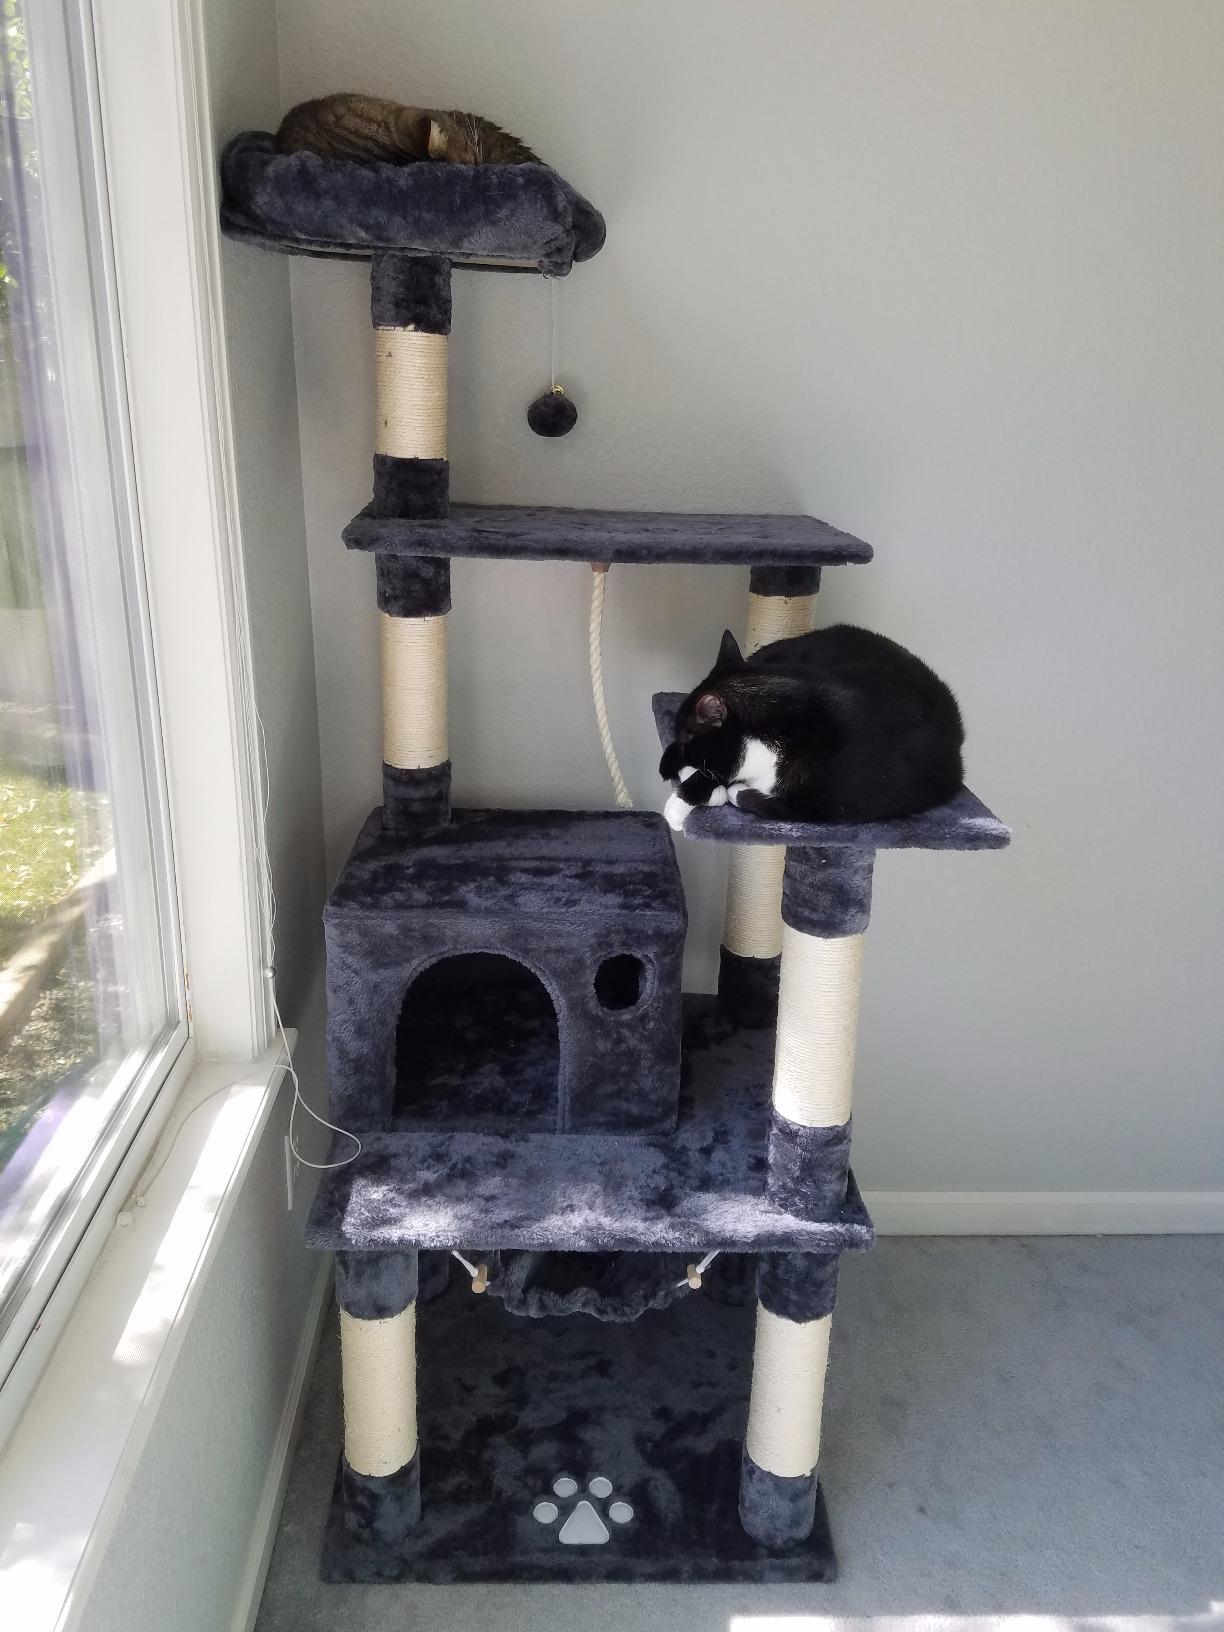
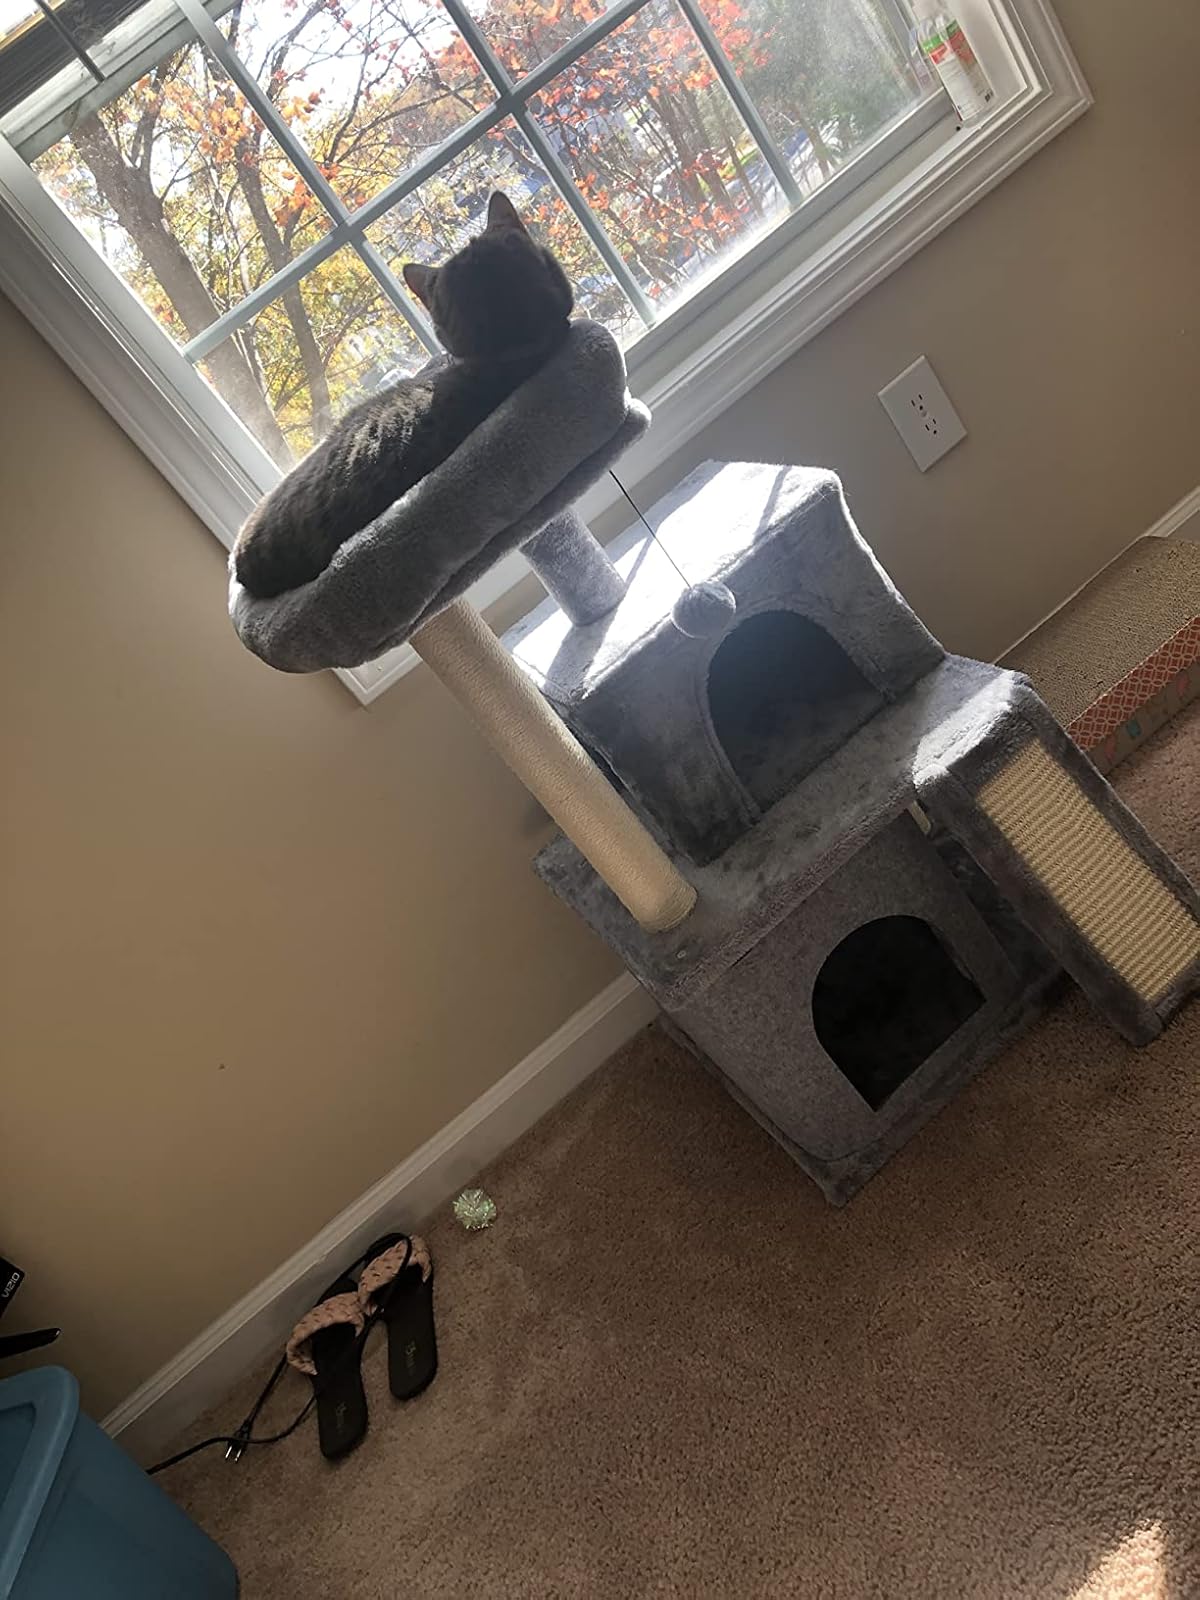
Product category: items_cat tree
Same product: no